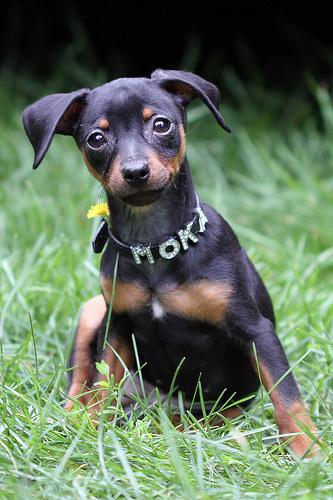
Breed: miniature pinscher